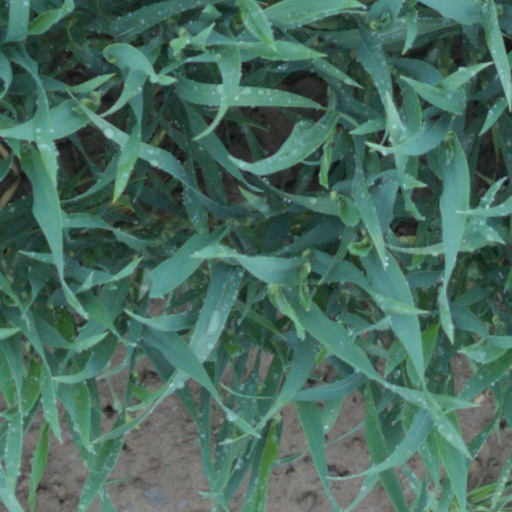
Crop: wheat